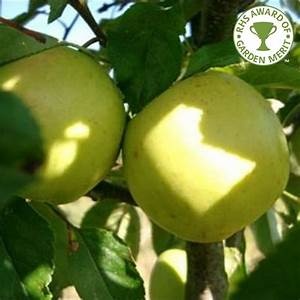
Label: apple